List of Riot V band members

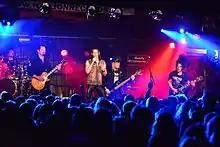
Riot V performing live in 2016.

Riot V is an American heavy metal band from New York City. Originally known as Riot, the band was formed in the summer of 1975 with an original lineup of vocalist Guy Speranza, lead guitarist Mark Reale, rhythm guitarist Louie "L.A." Kouvaris, bassist Phil Feit and drummer Peter Bitelli. Since the group's reformation in 2014 as Riot V, following the 2012 death of Reale, the band has consisted of bassist Don Van Stavern (originally a member from 1986 to 1990, and since 2008), lead guitarist Mike Flyntz (since 1989), drummer Frank Gilchriest (from 2003 to 2007, and since 2014), lead vocalist Todd Michael Hall (since 2013) and rhythm guitarist Nick Lee (since 2014).